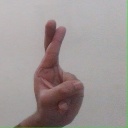
अक्षर: र